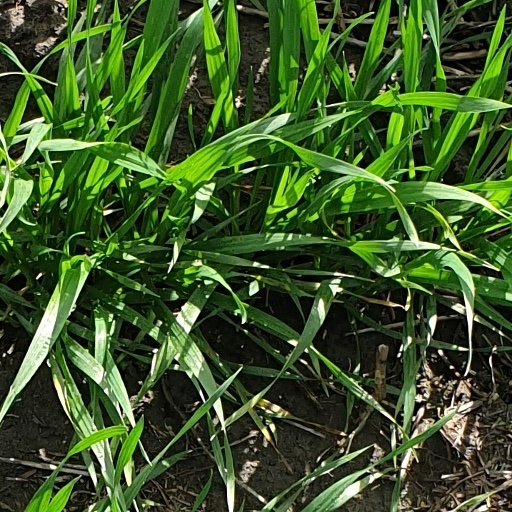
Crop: wheat